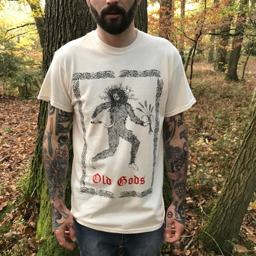
image of old gods t shirt